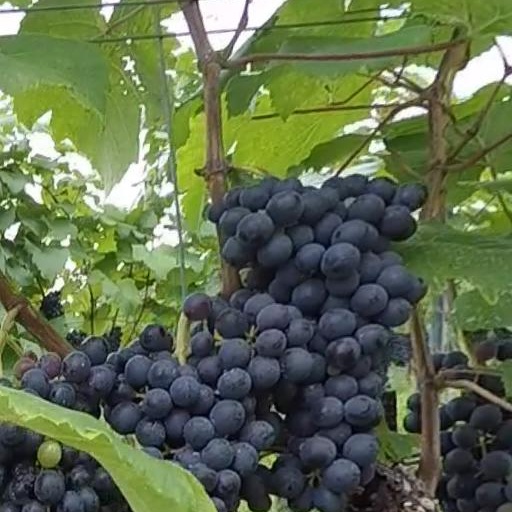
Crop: grape